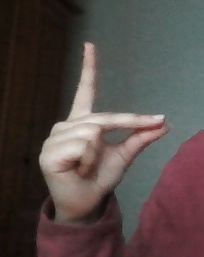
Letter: ta